London Air Park

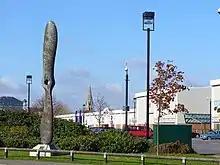
Propeller sculpture located on the site of the General Aircraft Ltd (GAL) factory at Hanworth Air Park, looking north

Hanworth Park remains substantially a public open space, with large areas of cultivated grass, plus other areas allowed to revert to scrubland. Hanworth Park House is unoccupied and fenced. The site of the former GAL factory is occupied by the Leisure West retail/entertainment complex.